Nishibetsuin Station

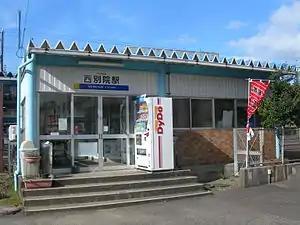
Nishbetsuin Station in March 2009

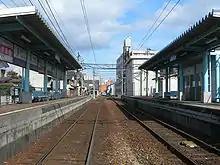
platforms

Nishibetsuin Station is served by the Mikuni Awara Line, and is located 1.6 kilometers from the terminus of the line at .